Fenua Fala

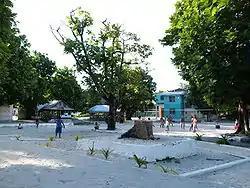
Fakaofo village square in Fenua Fala Island

Fenua Fala is one of the four inhabited islets that make up the Fakaofo Atoll in Tokelau, a non-self-governing territory of New Zealand in the Pacific Ocean. It serves as the primary residential area for the Fakaofo community, having been established in 1960 to address overcrowding on the traditional village islet of Fale. Life on Fenua Fala is linked to the marine environment and the limited resources available, with broader concerns of climate change and rising sea-levels.